Lowell, Massachusetts

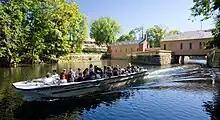
The National Park Boat Tour

Population Density: According to the 2010 Census, there were 106,519 people living in the city. The population density was . There were 41,431 housing units at an average density of .